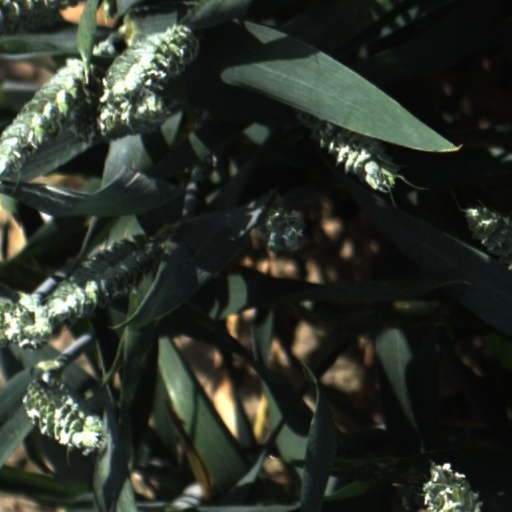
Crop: wheat